Harish Uthaman

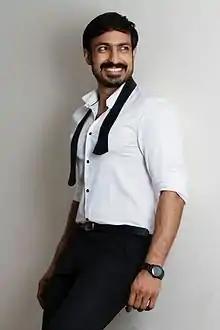

Harish Uthaman (born 5 April 1982) is an Indian actor who works in Tamil, Telugu, Malayalam, and Kannada films. He made his acting debut portraying the lead role in "Tha" (2010), before playing villains in "Gouravam" (2013), "Pandiya Naadu" (2013), "Meagamann" (2014), "Power" (2014) and "Srimanthudu" (2015).